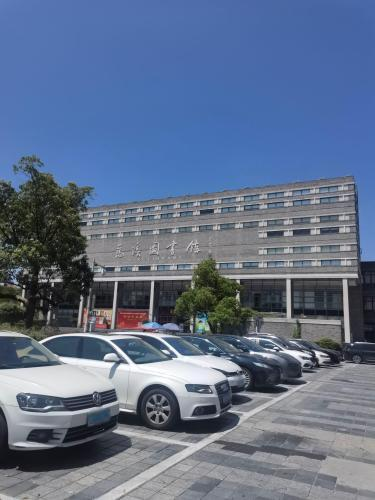
地标名称：慈溪图书馆
所在城市：宁波市·慈溪市